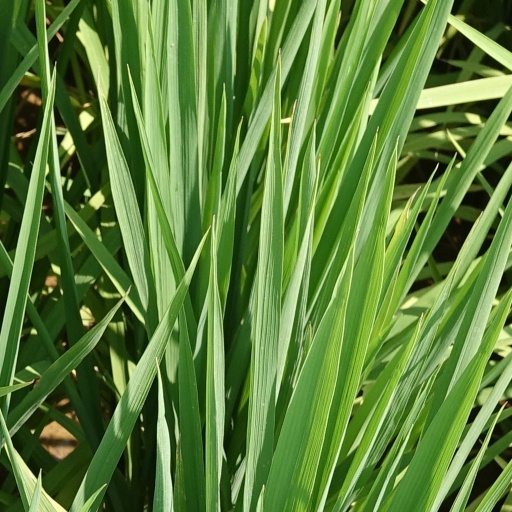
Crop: rice